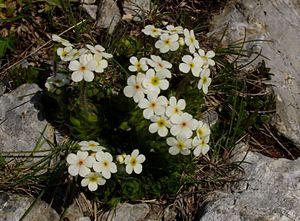
L'androsace petit jasmin est une espèce de plantes de la famille des Primulaceae.